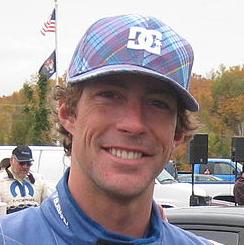
Age: 25